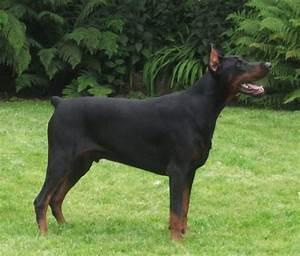
dog